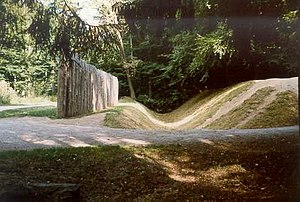
Limes
En genopbygget lime nær Saalburg.
Limes var et grænseforsvarssystem, der markerede grænserne for det romerske rige.